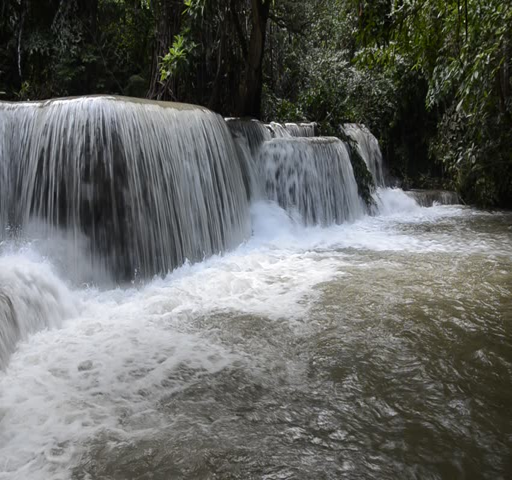
close up of a small waterfall in forest